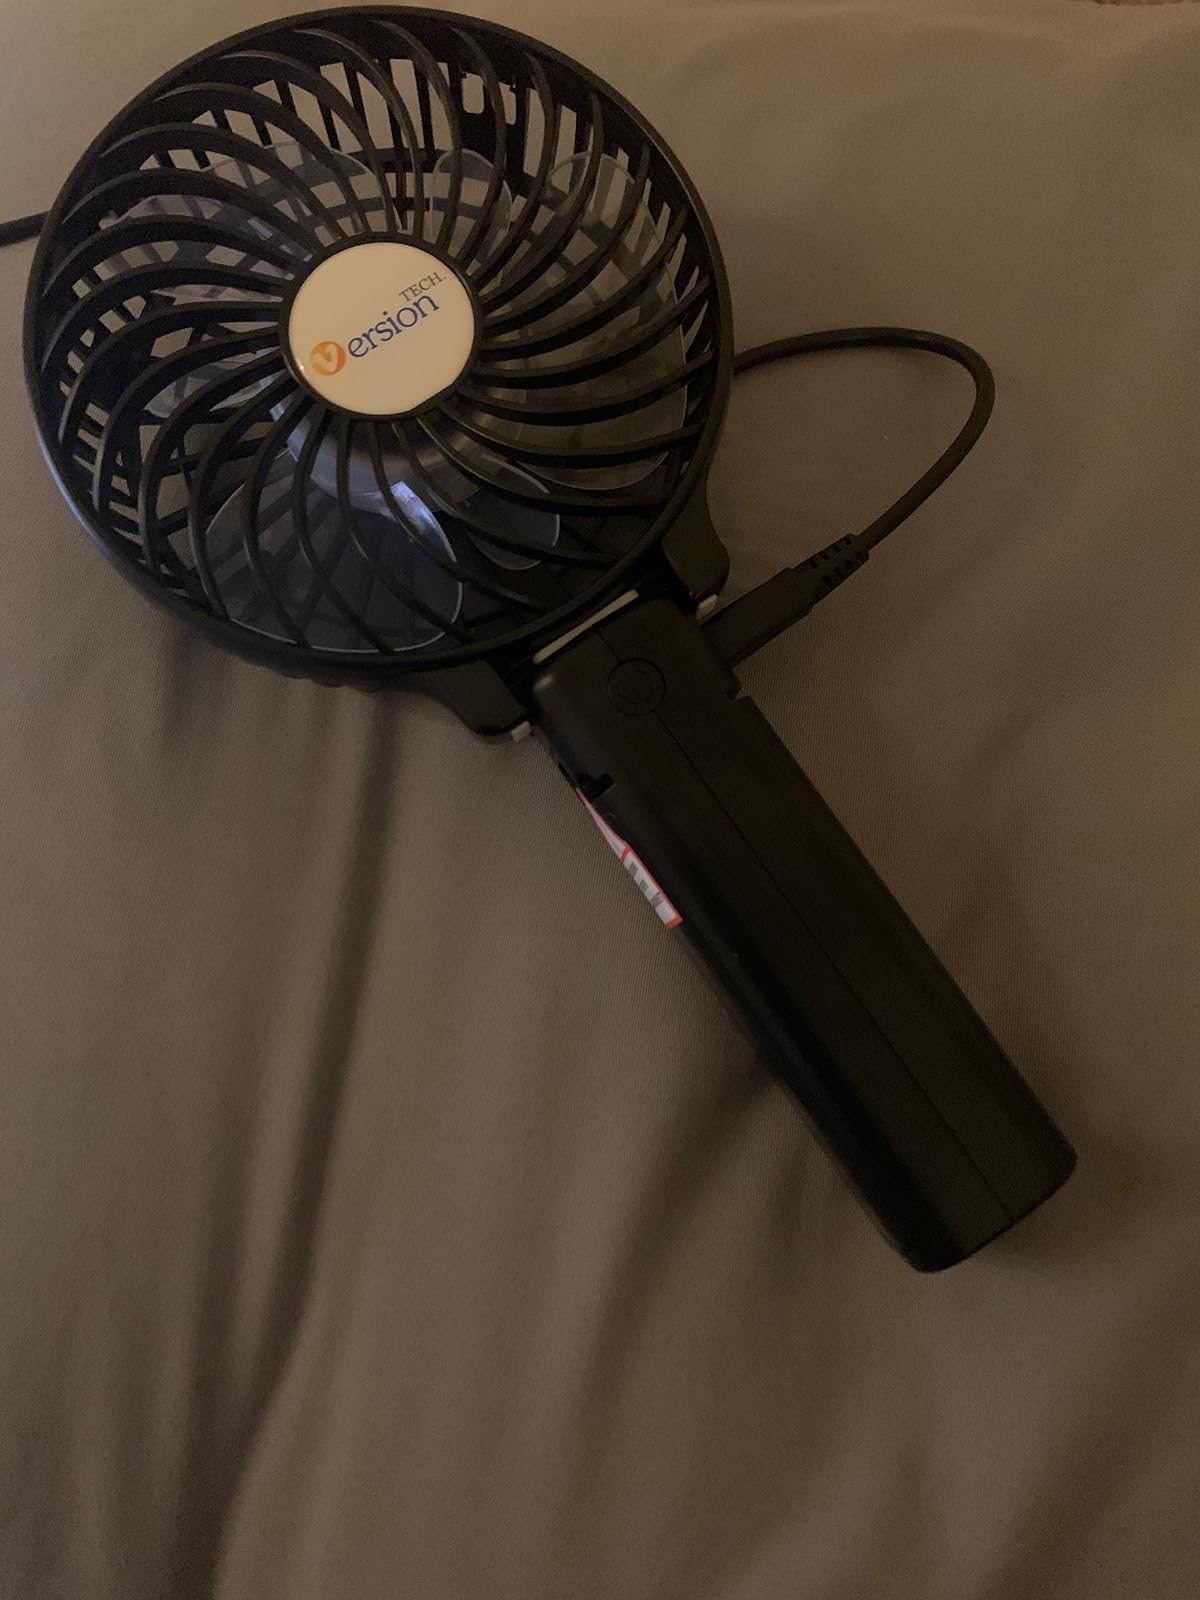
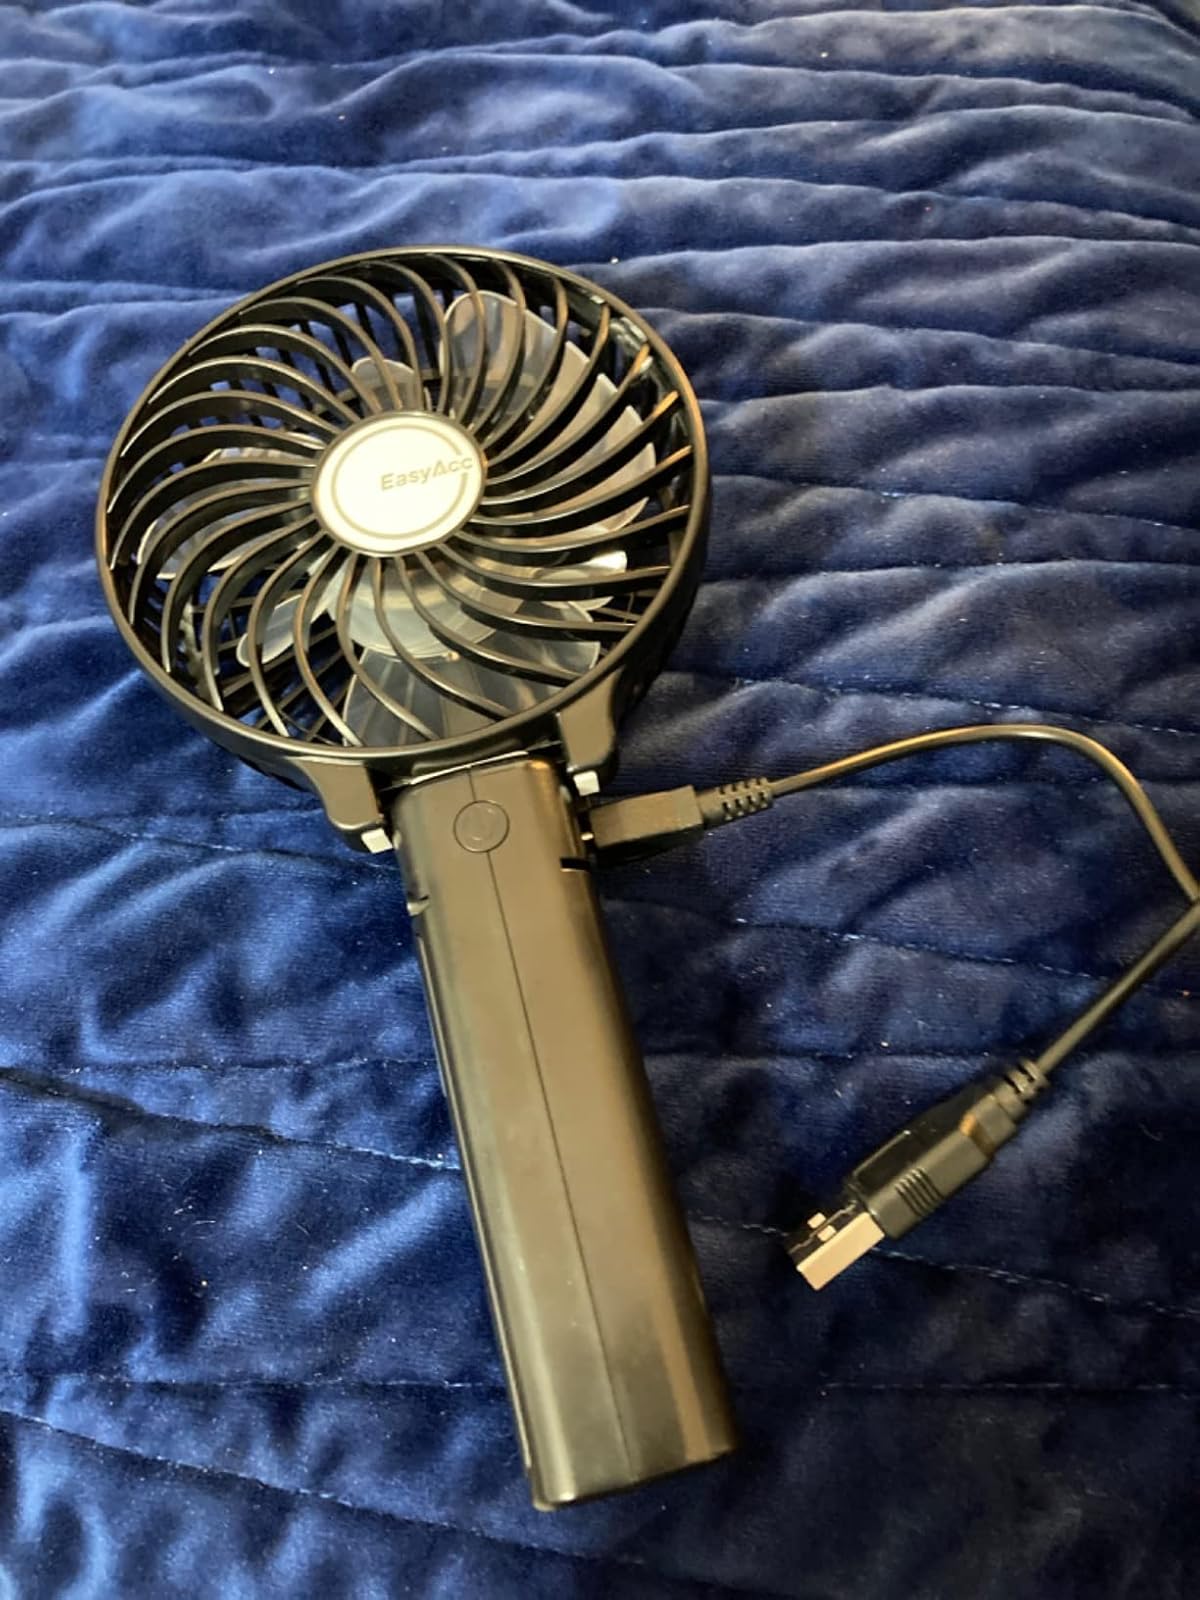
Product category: fan
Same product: no